Antoine Olivier Pilon

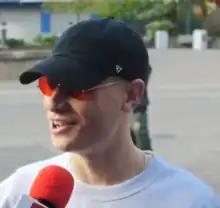
Pilon in 2018

Born in Montreal, Antoine Olivier Pilon moved with his family to Port-Daniel–Gascons in Quebec's Gaspésie–Îles-de-la-Madeleine when he was four. Studying in Le Phares school, he returned to Montreal when he was 10.